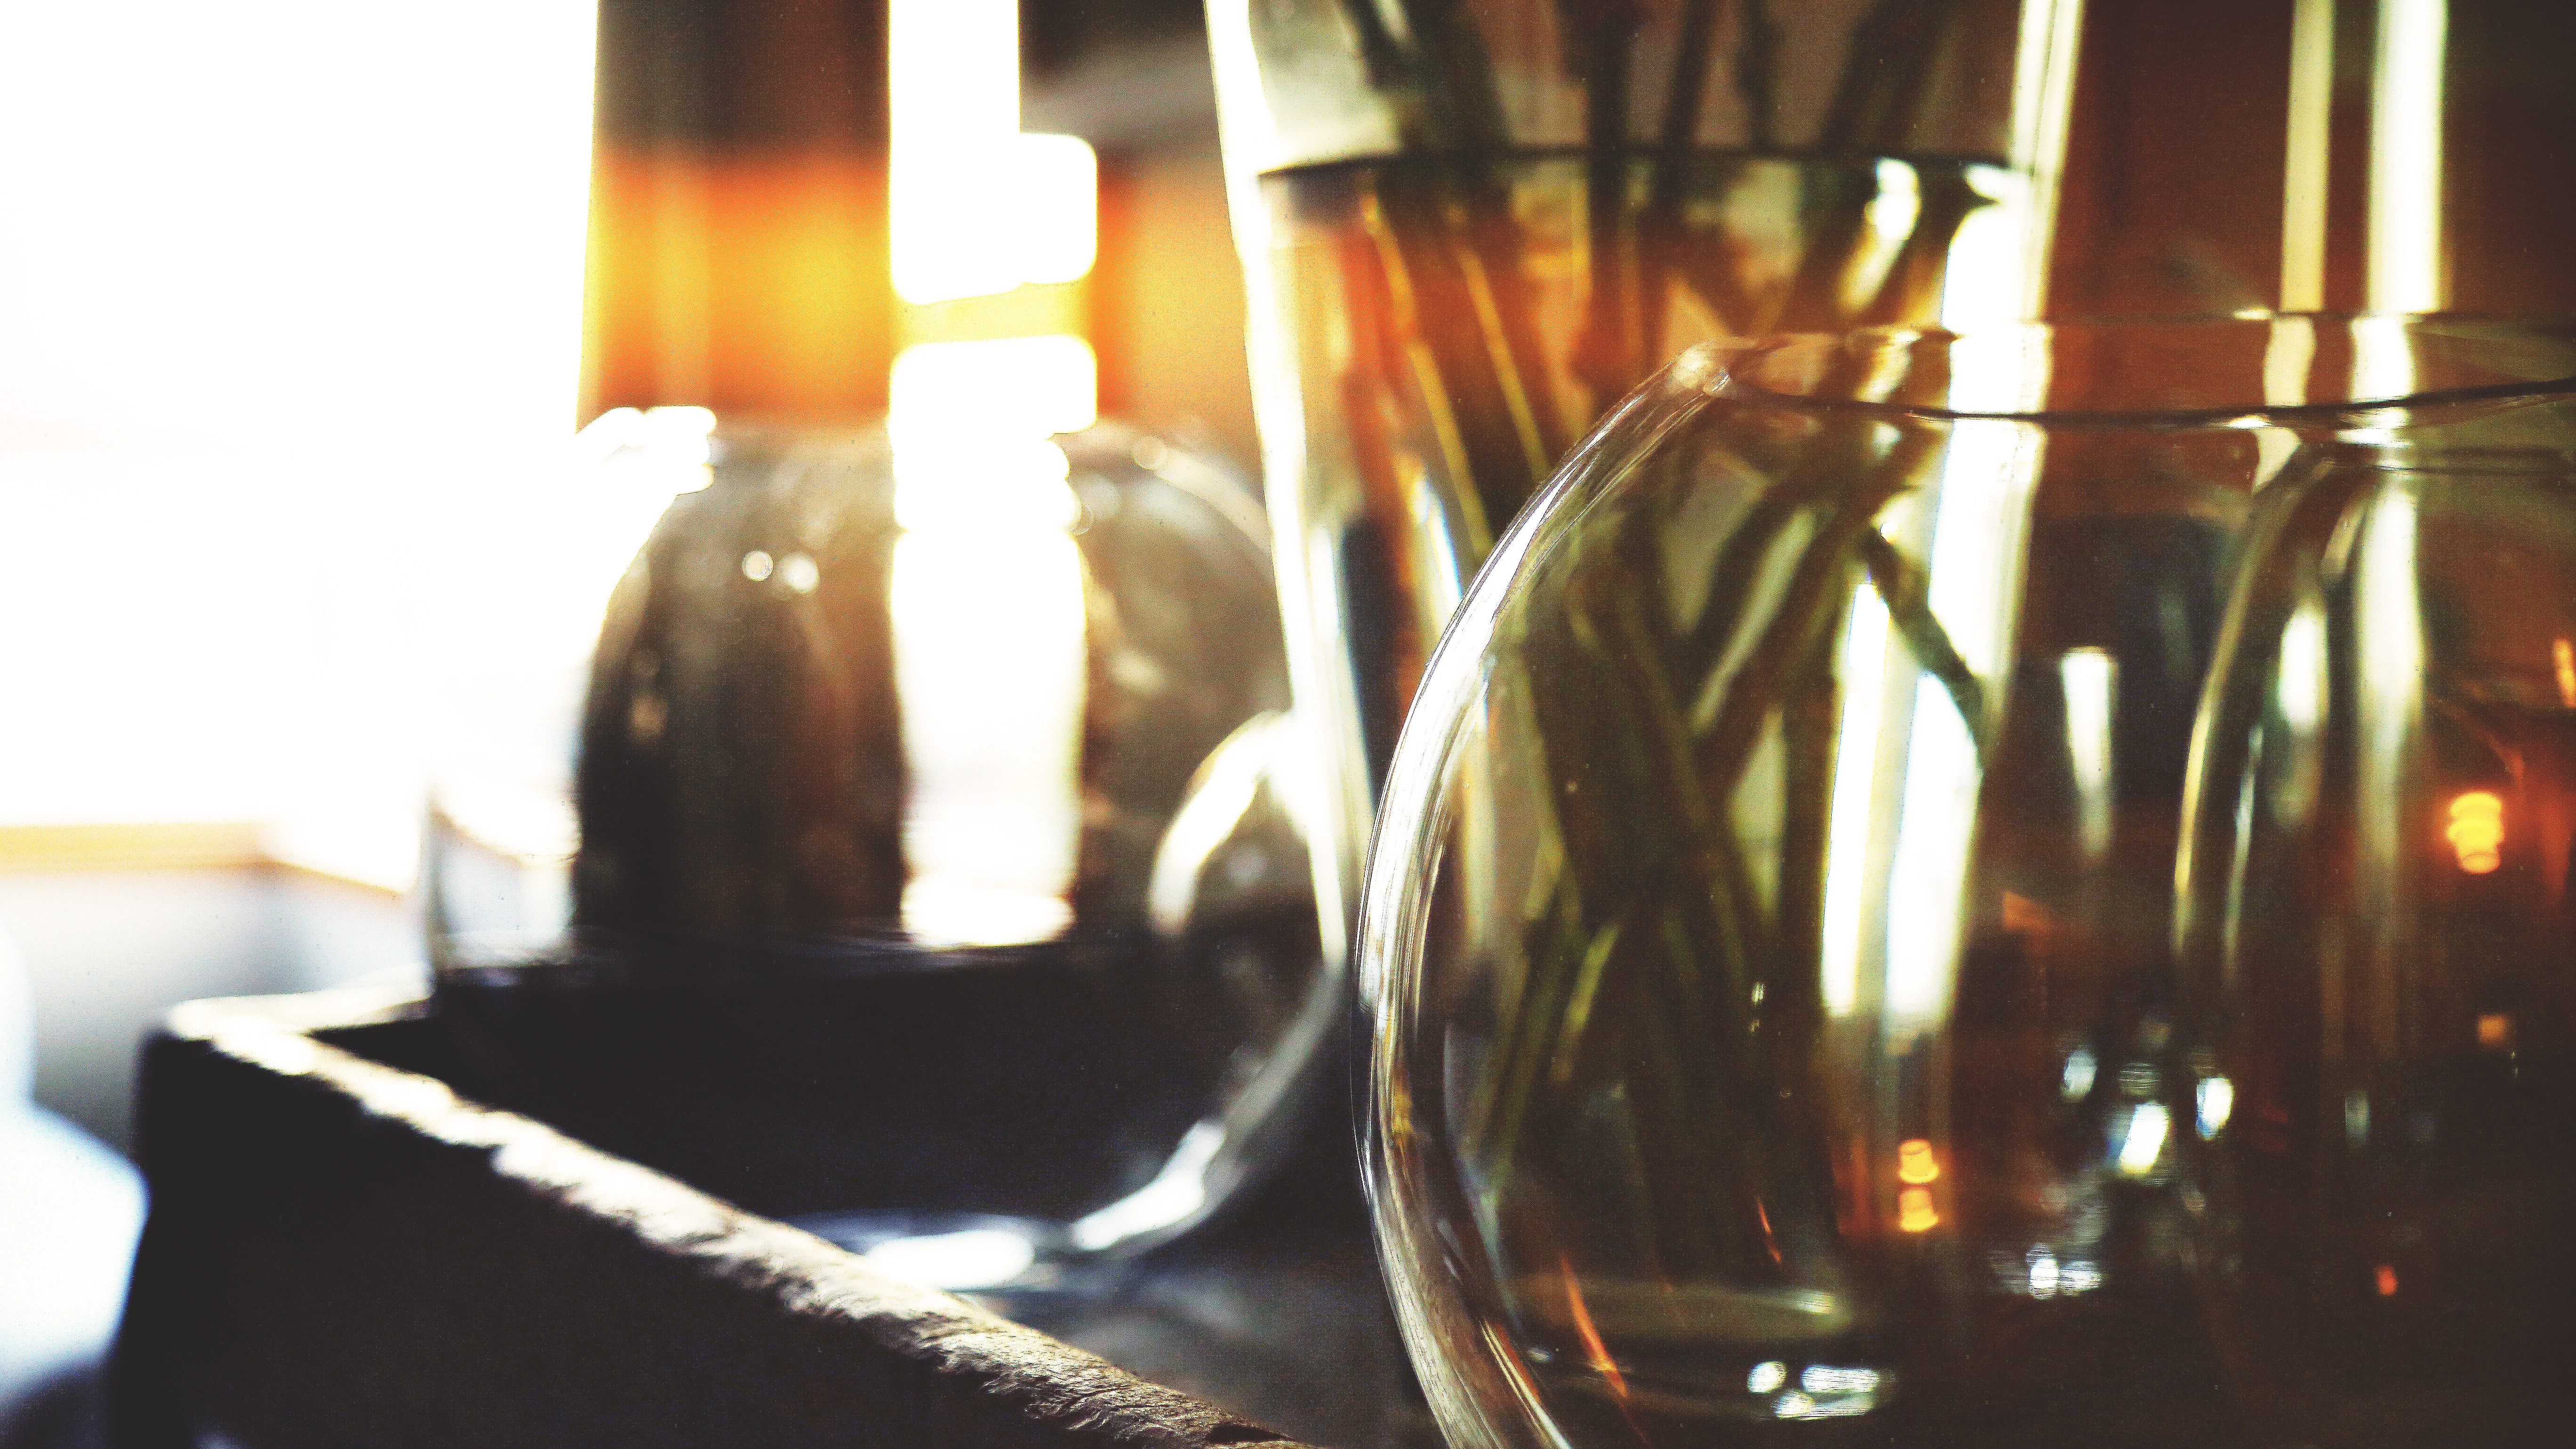
light, glass, restaurant, bar, drink, lighting